Otto Hitzberger

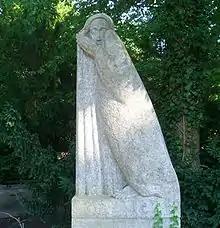
Cemetery Ruhleben : Mourners of Otto Hitzberger (1927), founded in 2003 for the non-existent grave of the factory owner, art collector and front fighter Heinrich Richard Brinn, murdered at Auschwitz-Birkenau in 1944.

His work consisted among others in the collaboration in the design of facades and interiors with well-known architects, plastic decoration for interior, reliefs and sculptures full. During the First World War, he was commissioned to the copy the figure of Christ in the Trier Church of Our Lady to copy to preserve the originals from war damage. He also took on the difficult technical part of the a giant statue of Christ by Ludwig Gies, who, after the partial destruction by citizen of Lübeck, was again restored by the maintenance department of the trade show in Munich. The figure was exhibited in the National Socialism as "degenerate" and was probably destroyed later. In 1938, three of Hitzbergers works were exhibited in the Exhibition of Degenerate Art.